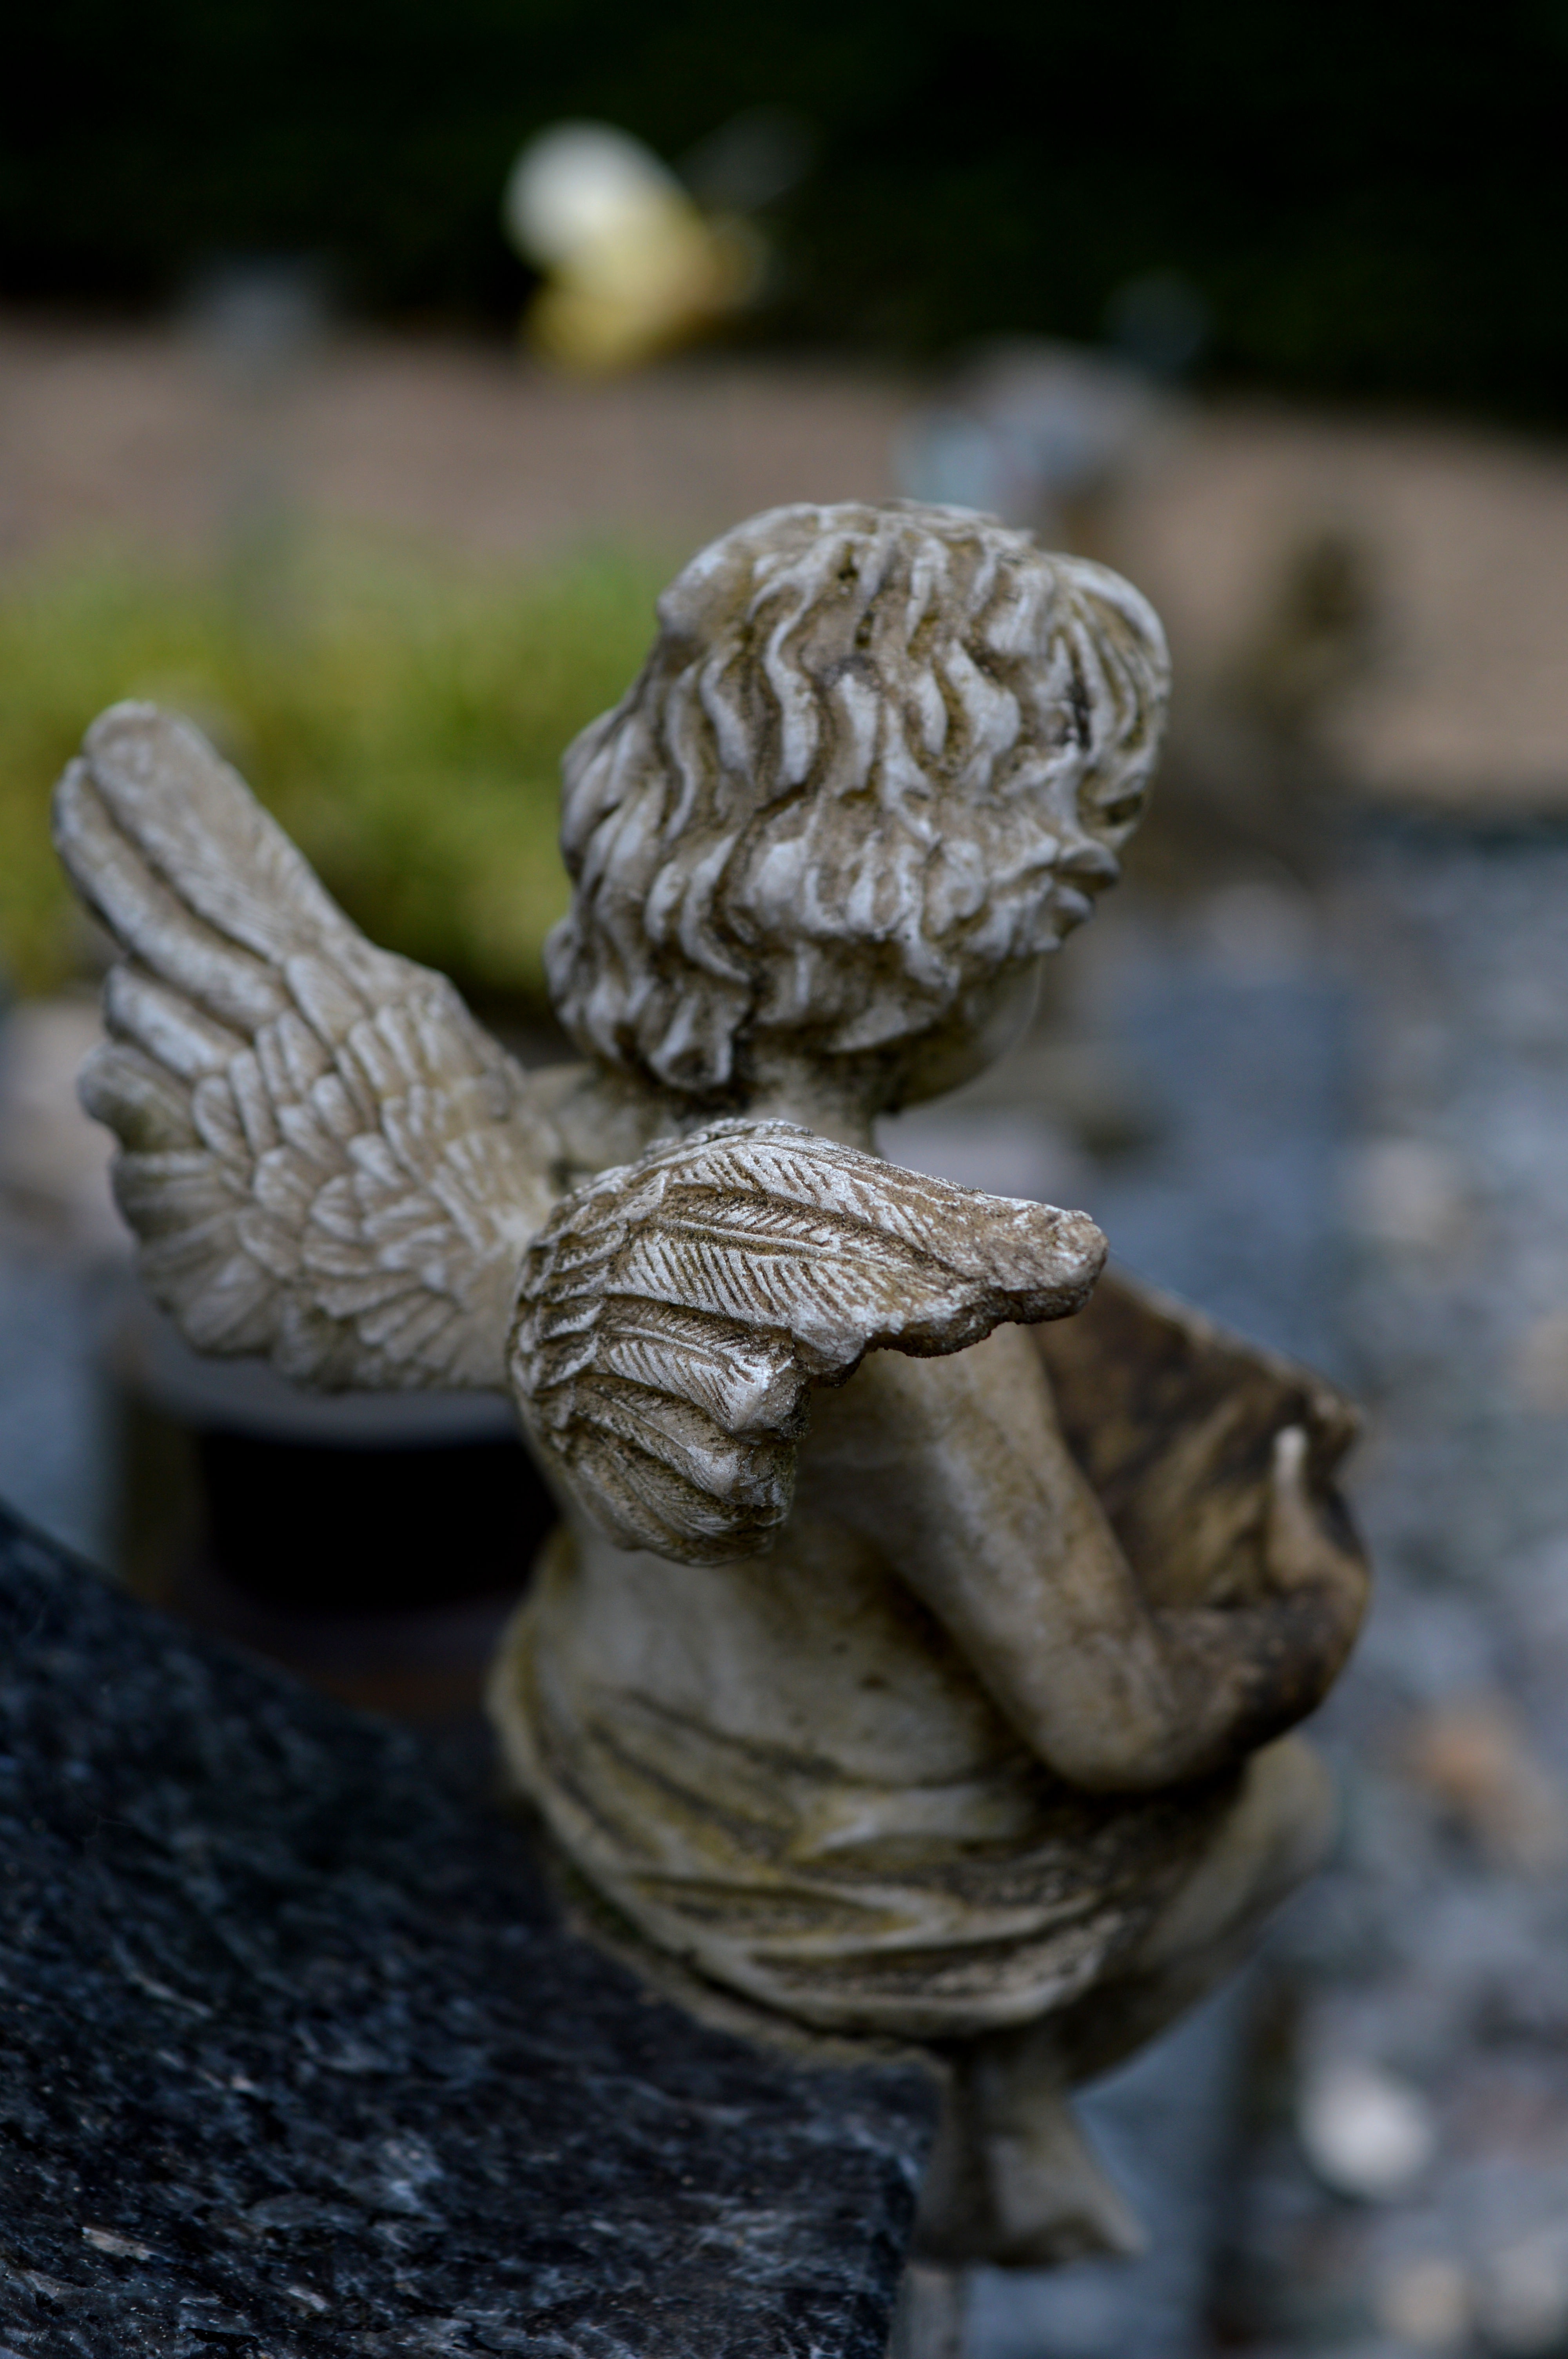
rock, wood, flower, monument, statue, cemetery, close up, grave, sculpture, angel, art, wings, figurine, carving, macro photography, stone carving, ancient history